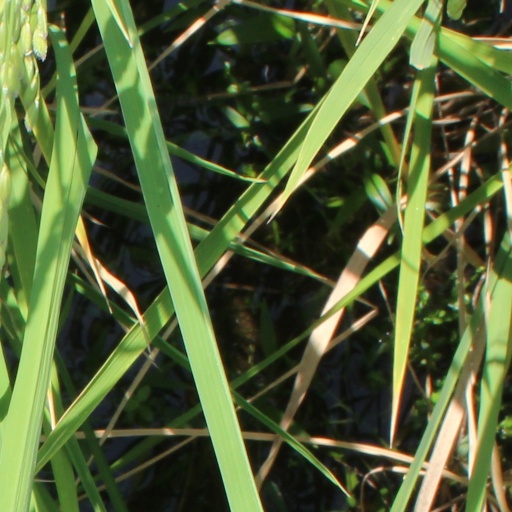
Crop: rice